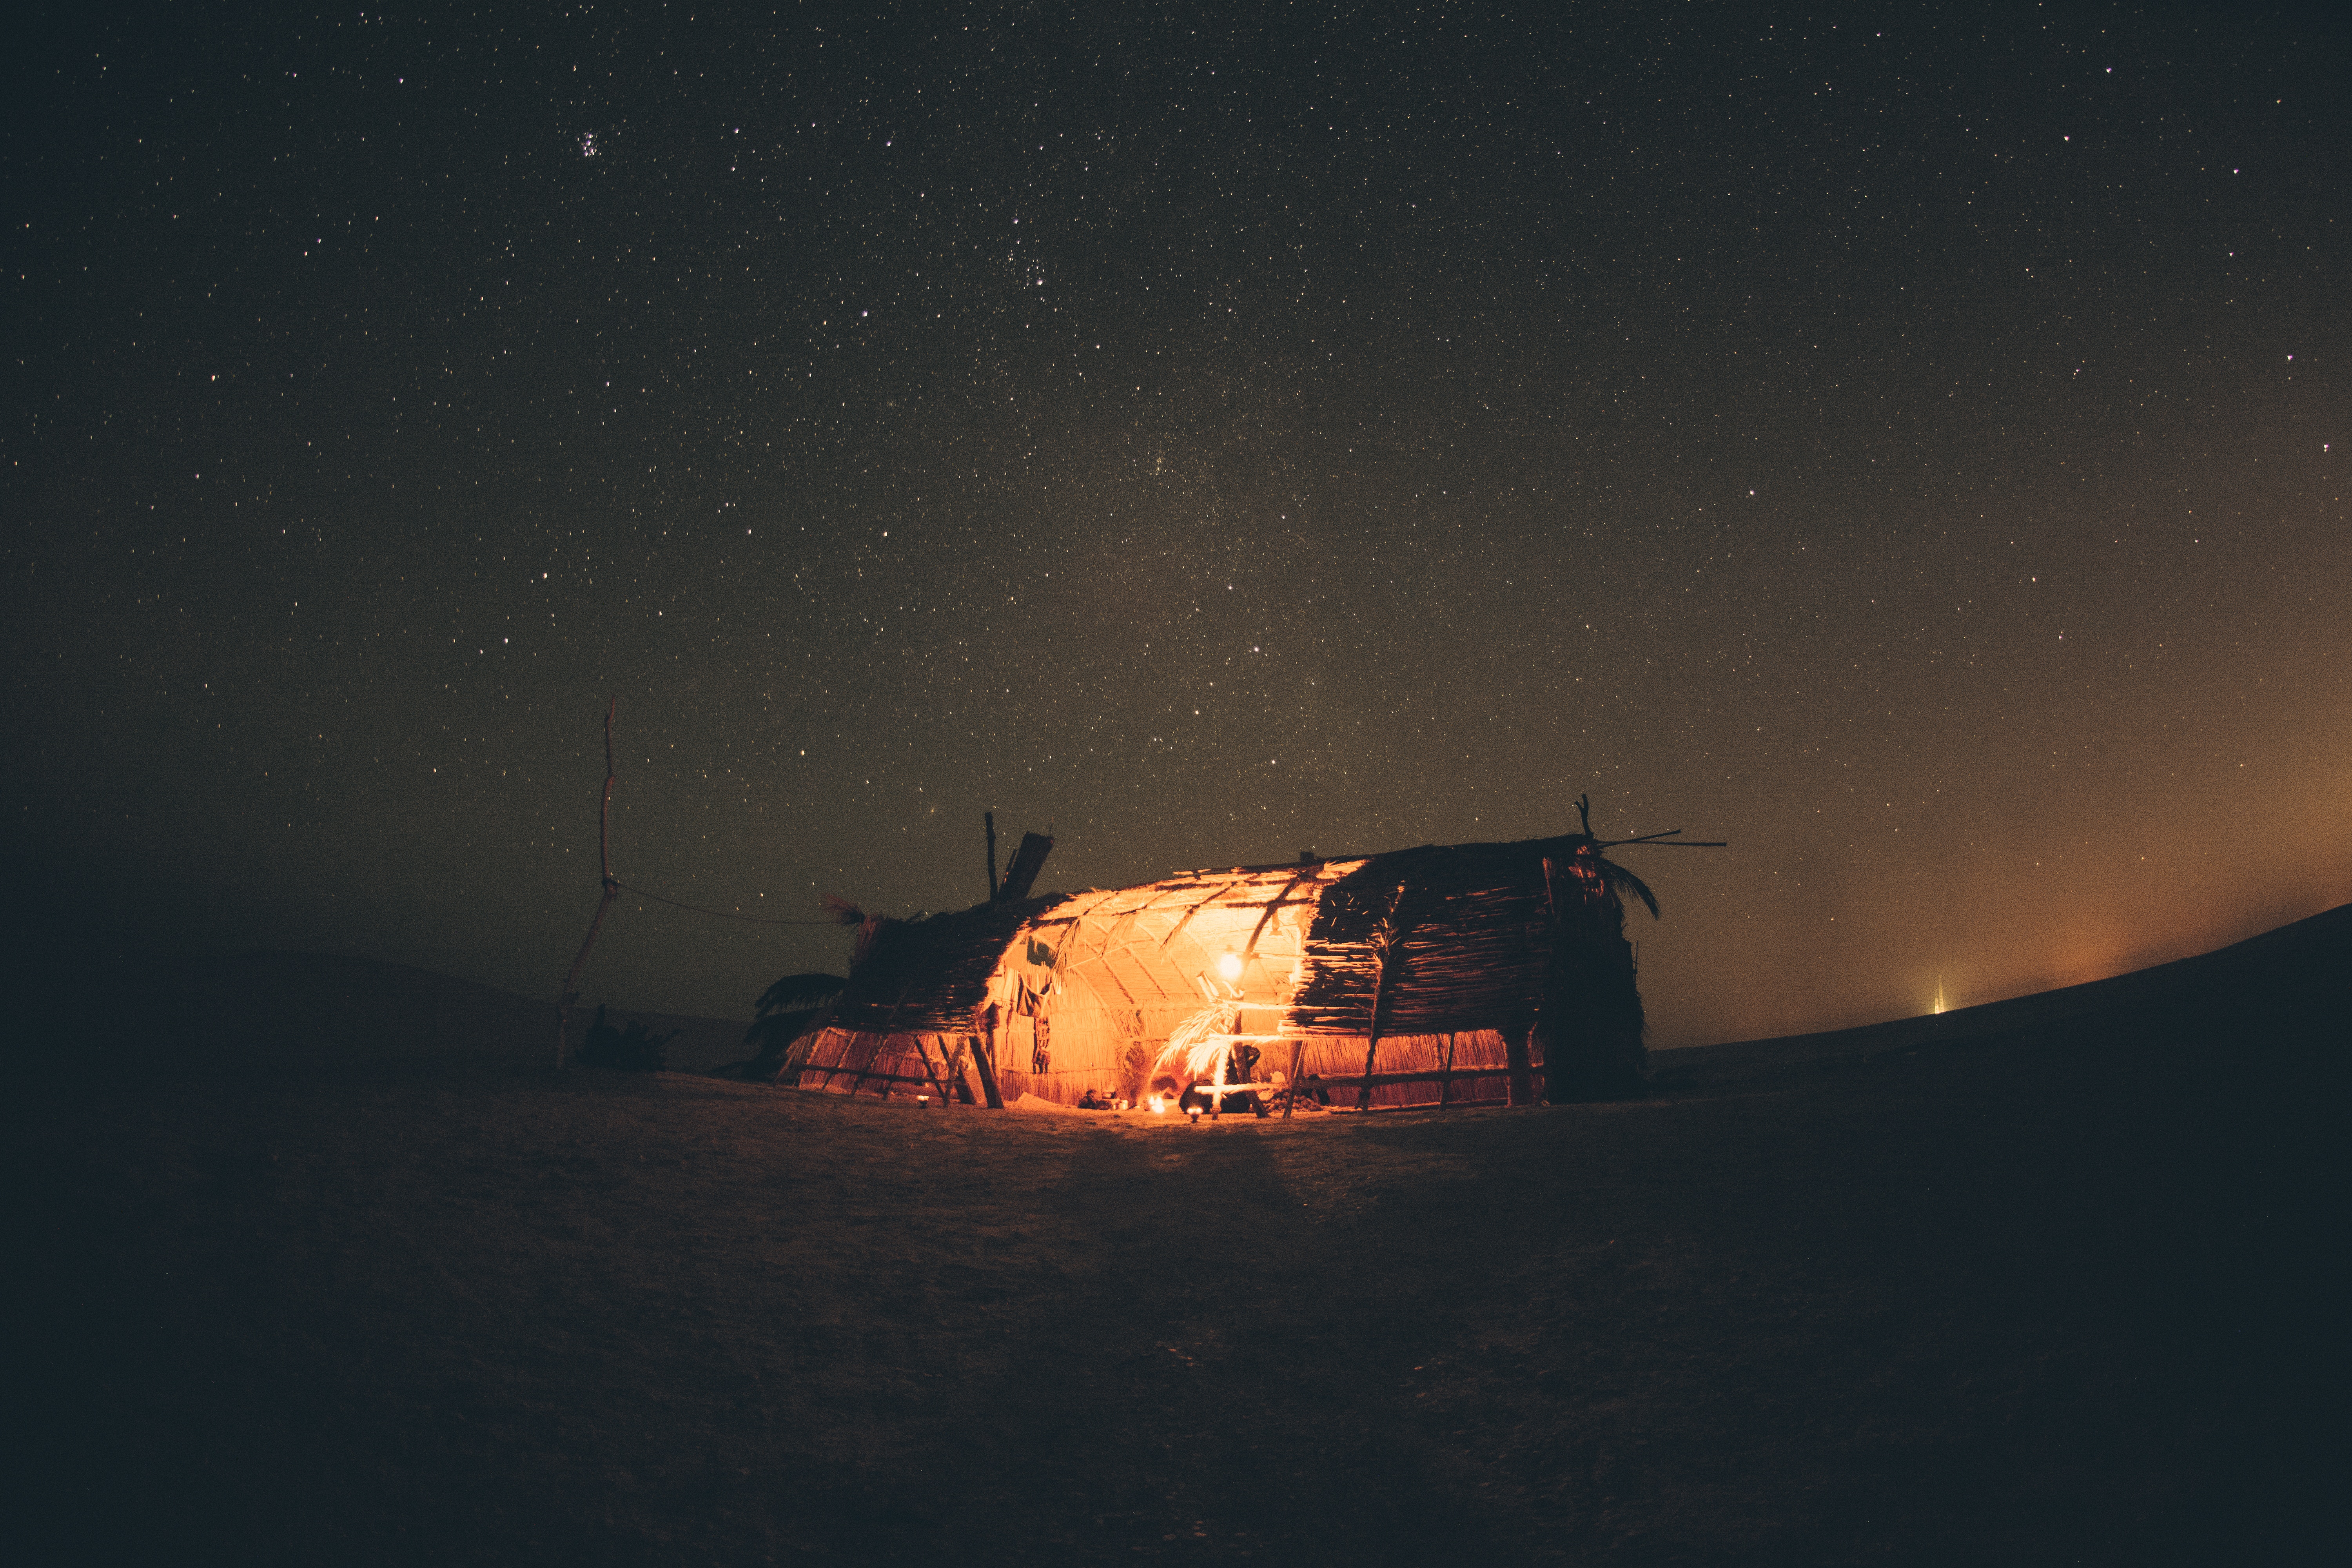
light, sky, night, star, atmosphere, space, darkness, outer space, astronomy, astronomical object, atmosphere of earth